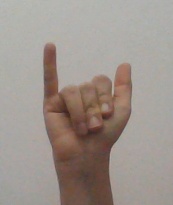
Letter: ya